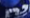
Number: 2